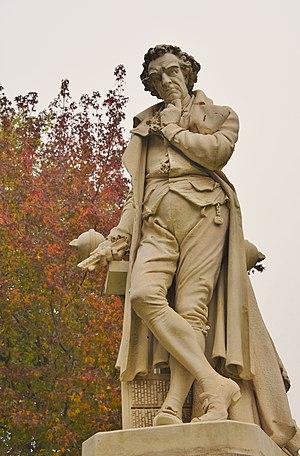
Giambattista Bodoni, né le 16 février 1740 à Saluces et mort le 29 novembre 1813 à Parme, est un graveur, imprimeur et typographe italien, actif à Parme.